Ercole Manfredi

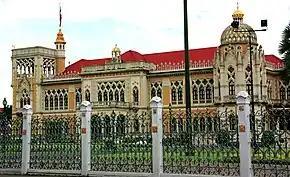
Thai Khu Fa Building of the Government House, formerly Villa Norasingh

He acted as chief architect for Mrigadayavan Palace in Cha-am and was in charge of its construction, which took place from 1923 to 1924. Designs for the seaside villa were sketched by King Vajiravudh and implemented by Manfredi. The palace consists of sixteen buildings and incorporates the Thai manner of elevated buildings with Western style and details. He also contributed to the design and construction of Villa Norasingh (1923–25), now the Thai Khu Fa Building of the Government House, although it is not officially attributed to him. The building was constructed mainly in the Venetian Gothic style and has a façade resembling that of Venice's Ca' d'Oro. He was not satisfied with the results, saying in a 1967 interview, "I built it in the Venetian style because I thought that Bangkok was the Venice of the East. Now I am so ashamed of it. It is not just right for this climate."